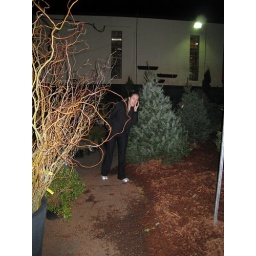
The Christmas season in Boston, complete with tree decorating and a special house party